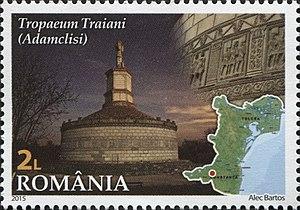
Le Tropaeum Traiani est un tropaion élevé par Trajan près du lieu de la bataille d'Adamclisi en Mésie afin de commémorer cet engagement militaire livré durant l'hiver 101/102. La bataille d'Adamclisi est l'une des plus importantes des guerres daciques de Trajan, opposant l'Empire romain aux Daces de Décébale et leurs alliés.